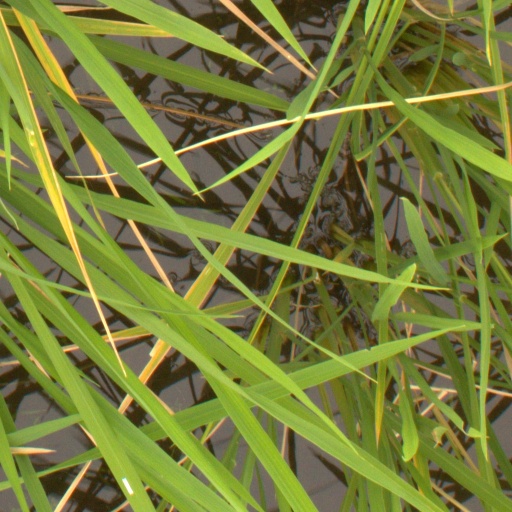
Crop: rice